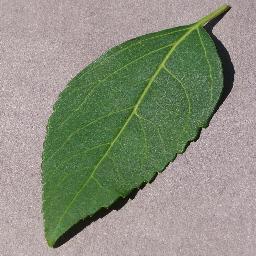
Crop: cherry
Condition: (including_sour)_healthy